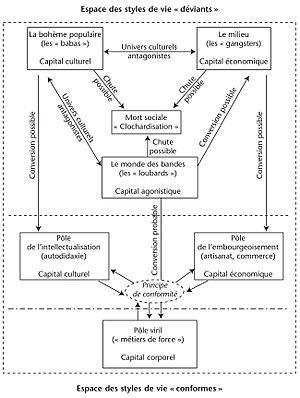
Tableau synoptique_Gérard Mauger
Gérard Mauger est un sociologue français né le 7 septembre 1943, directeur de recherches émérite au CNRS et chercheur au Centre de sociologie européenne. Ses recherches portent sur les jeunes des classes populaires, la déviance, les âges et les générations ainsi que sur les pratiques culturelles.